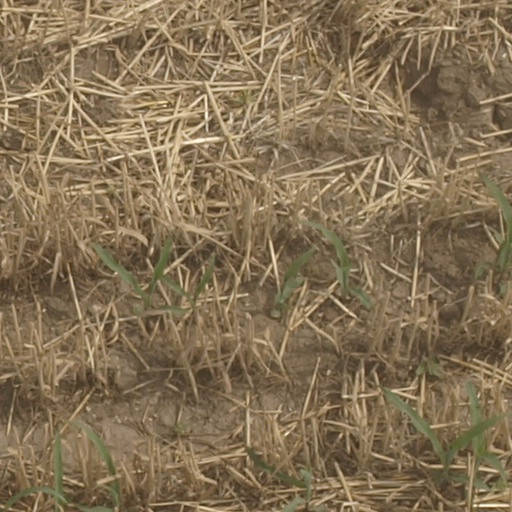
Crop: maize; corn